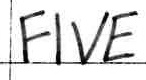
Label: five